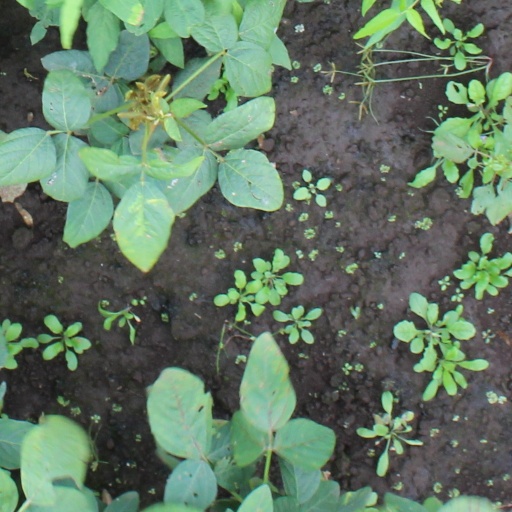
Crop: soybean